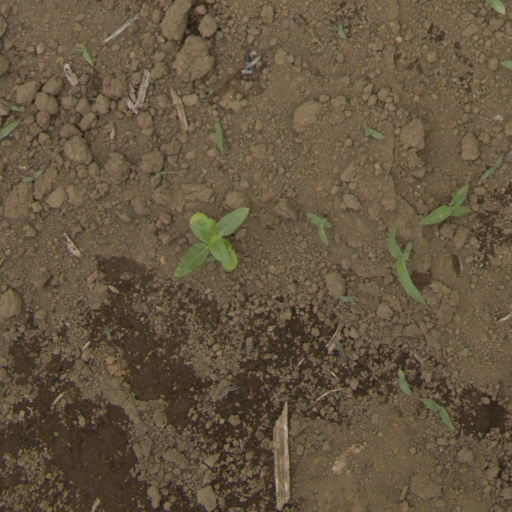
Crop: Jerusalem artichoke